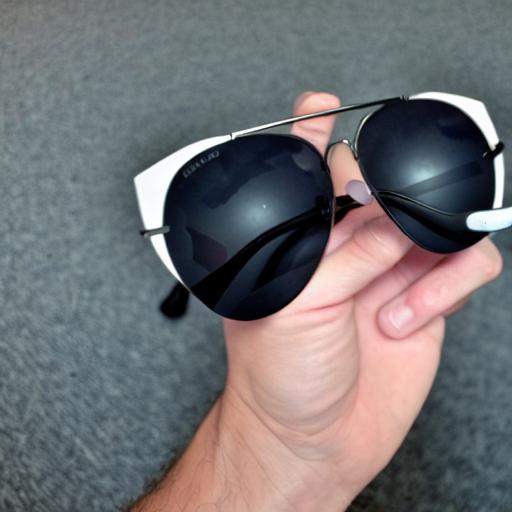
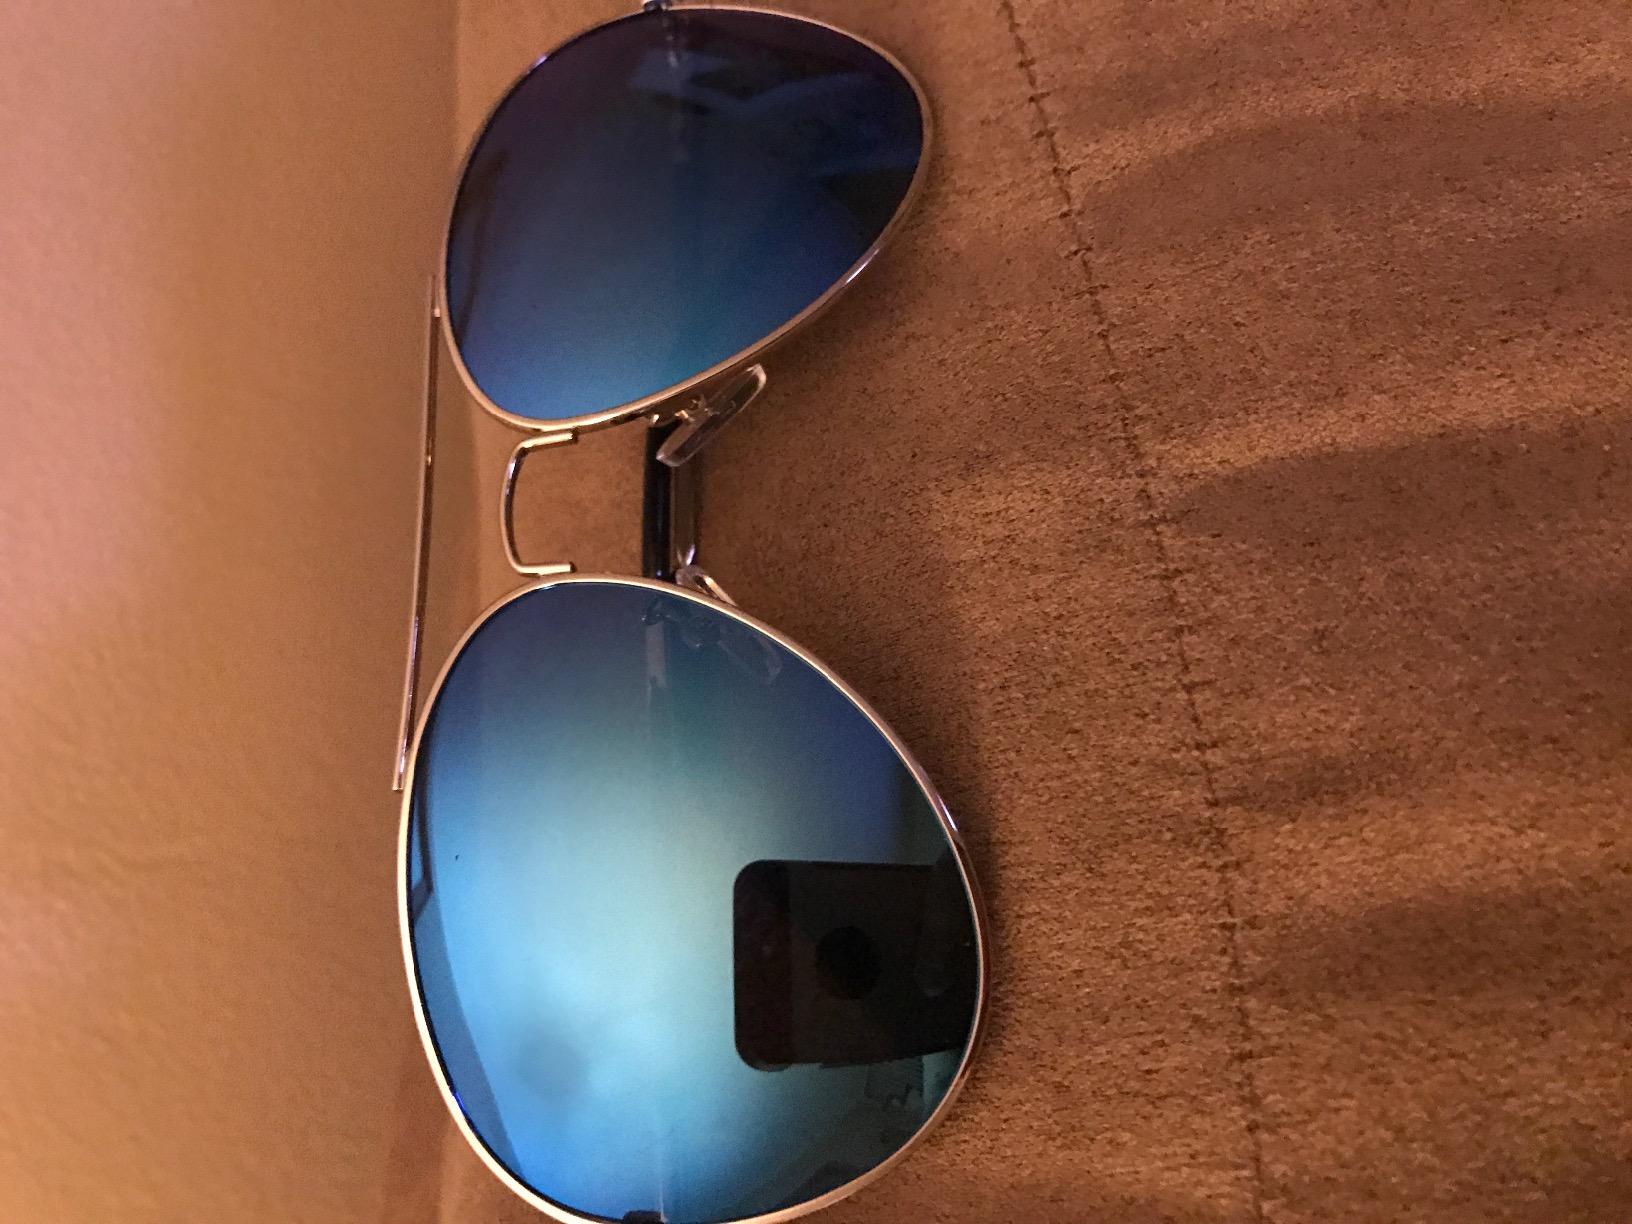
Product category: accessories_sunglasses
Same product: no